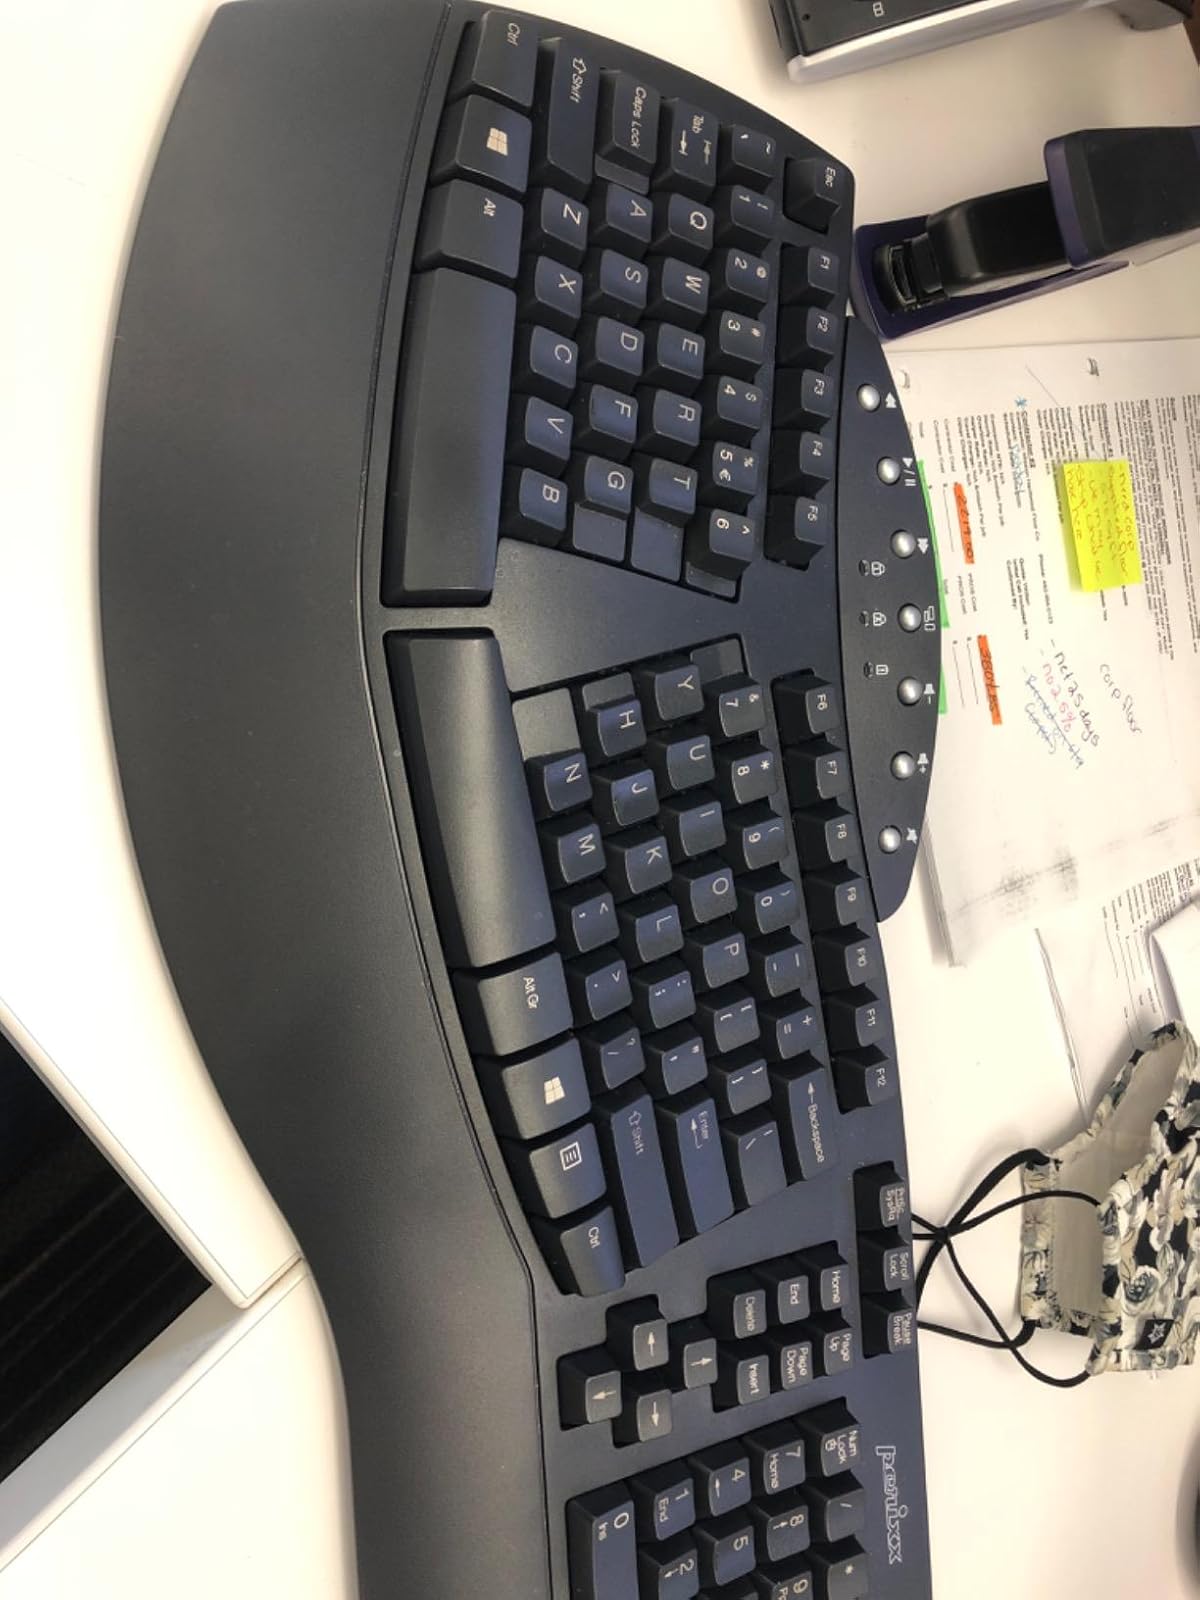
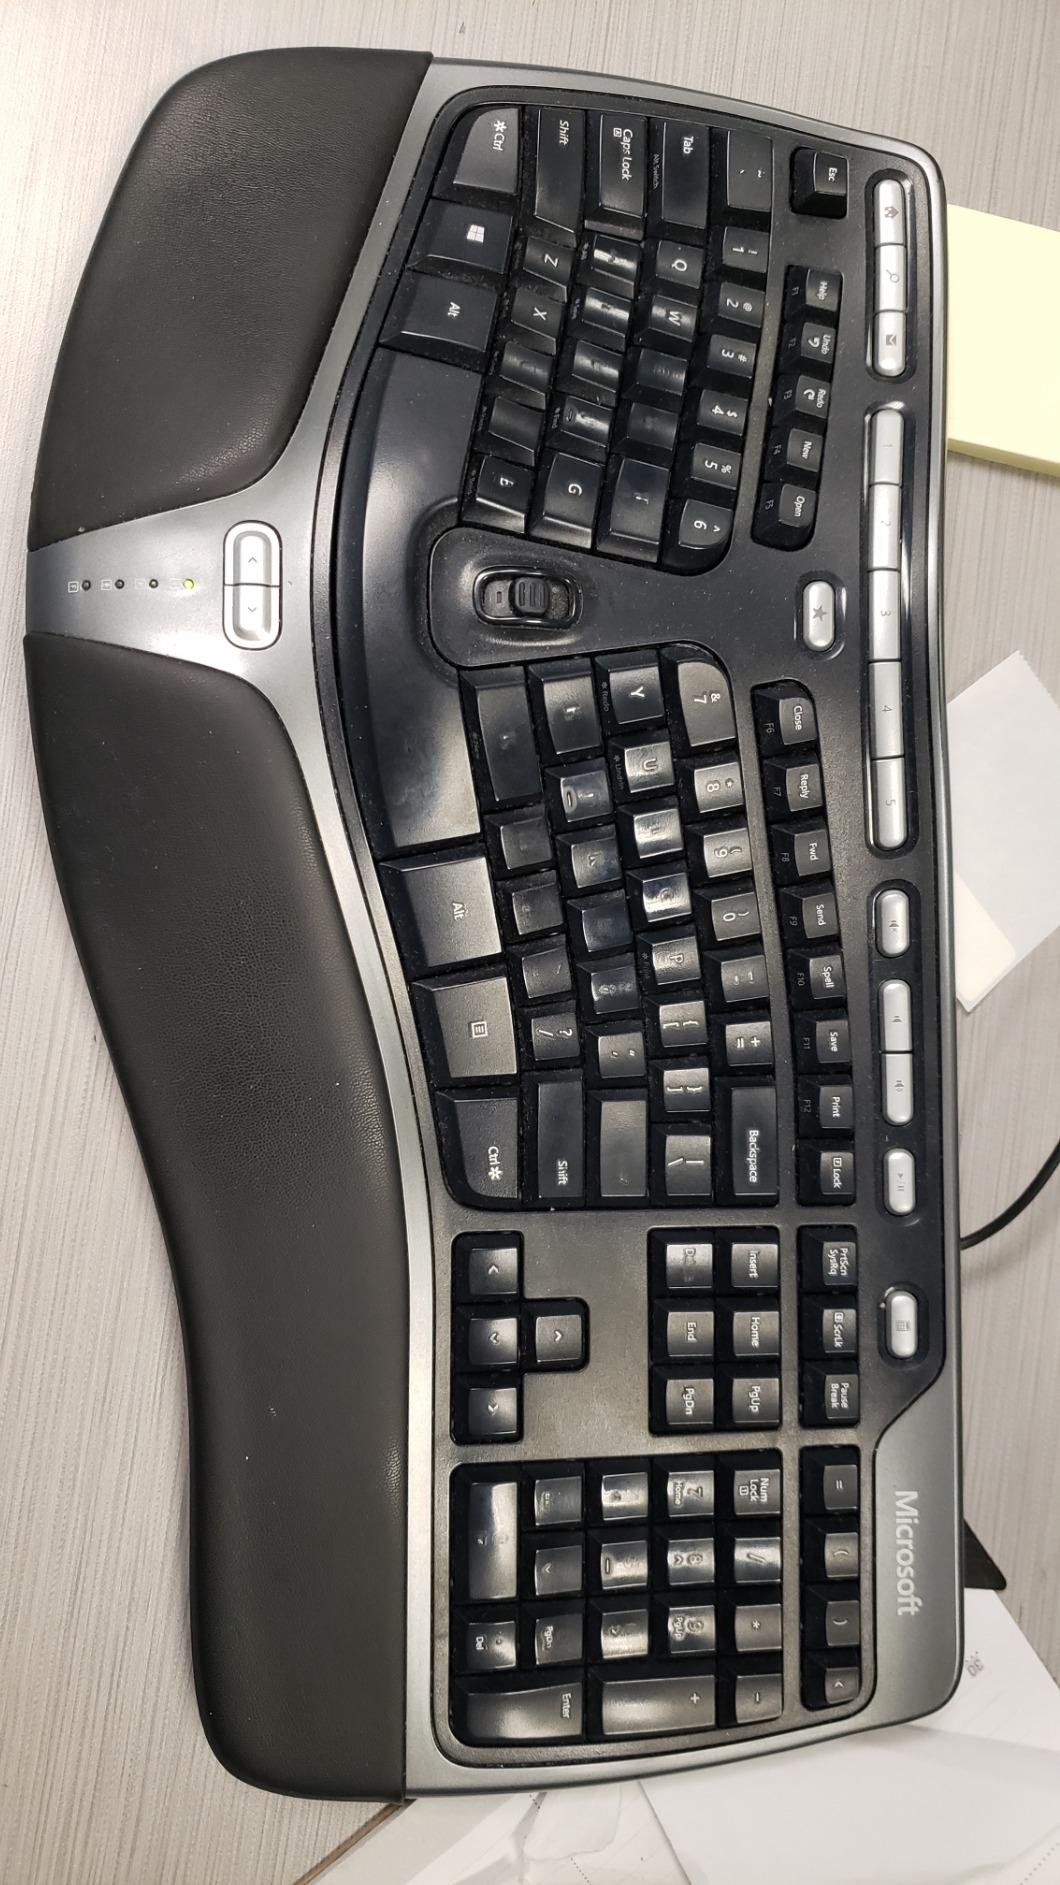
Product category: keyboard
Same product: no